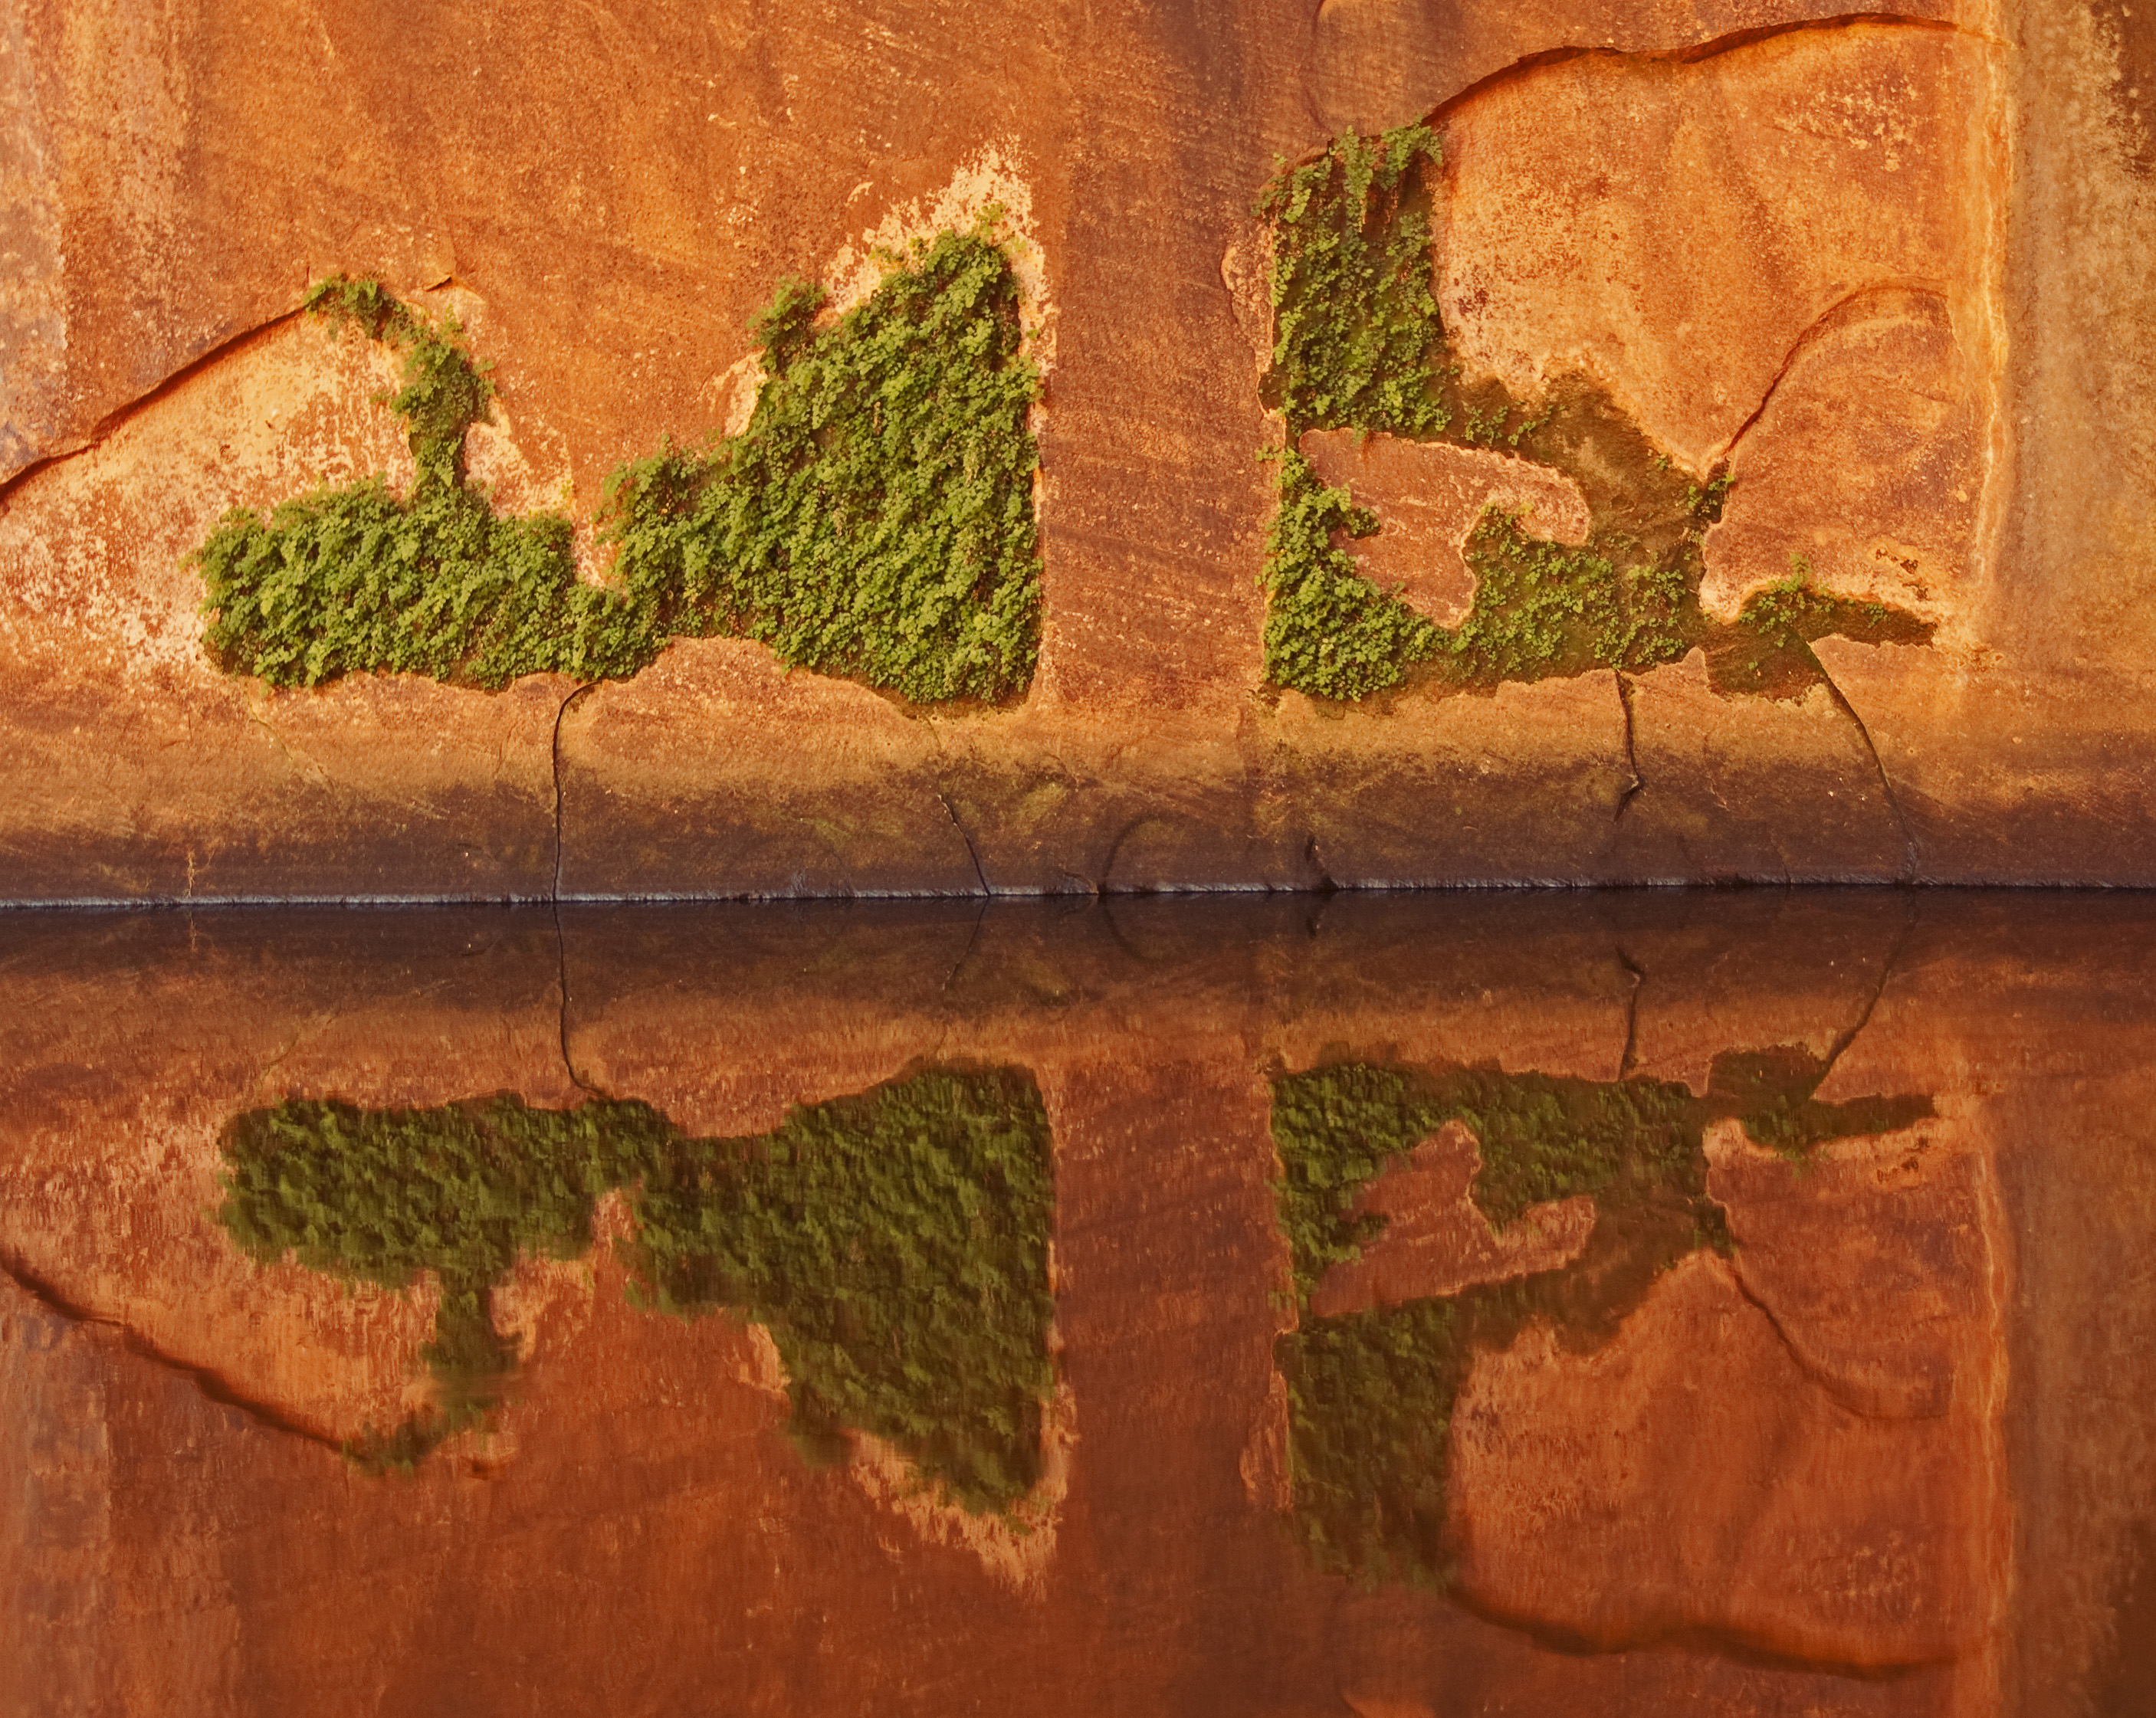
rock, wood, texture, leaf, wall, pattern, autumn, soil, brick, material, painting, art, carving, goldencathedral, neoncanon, ancient history